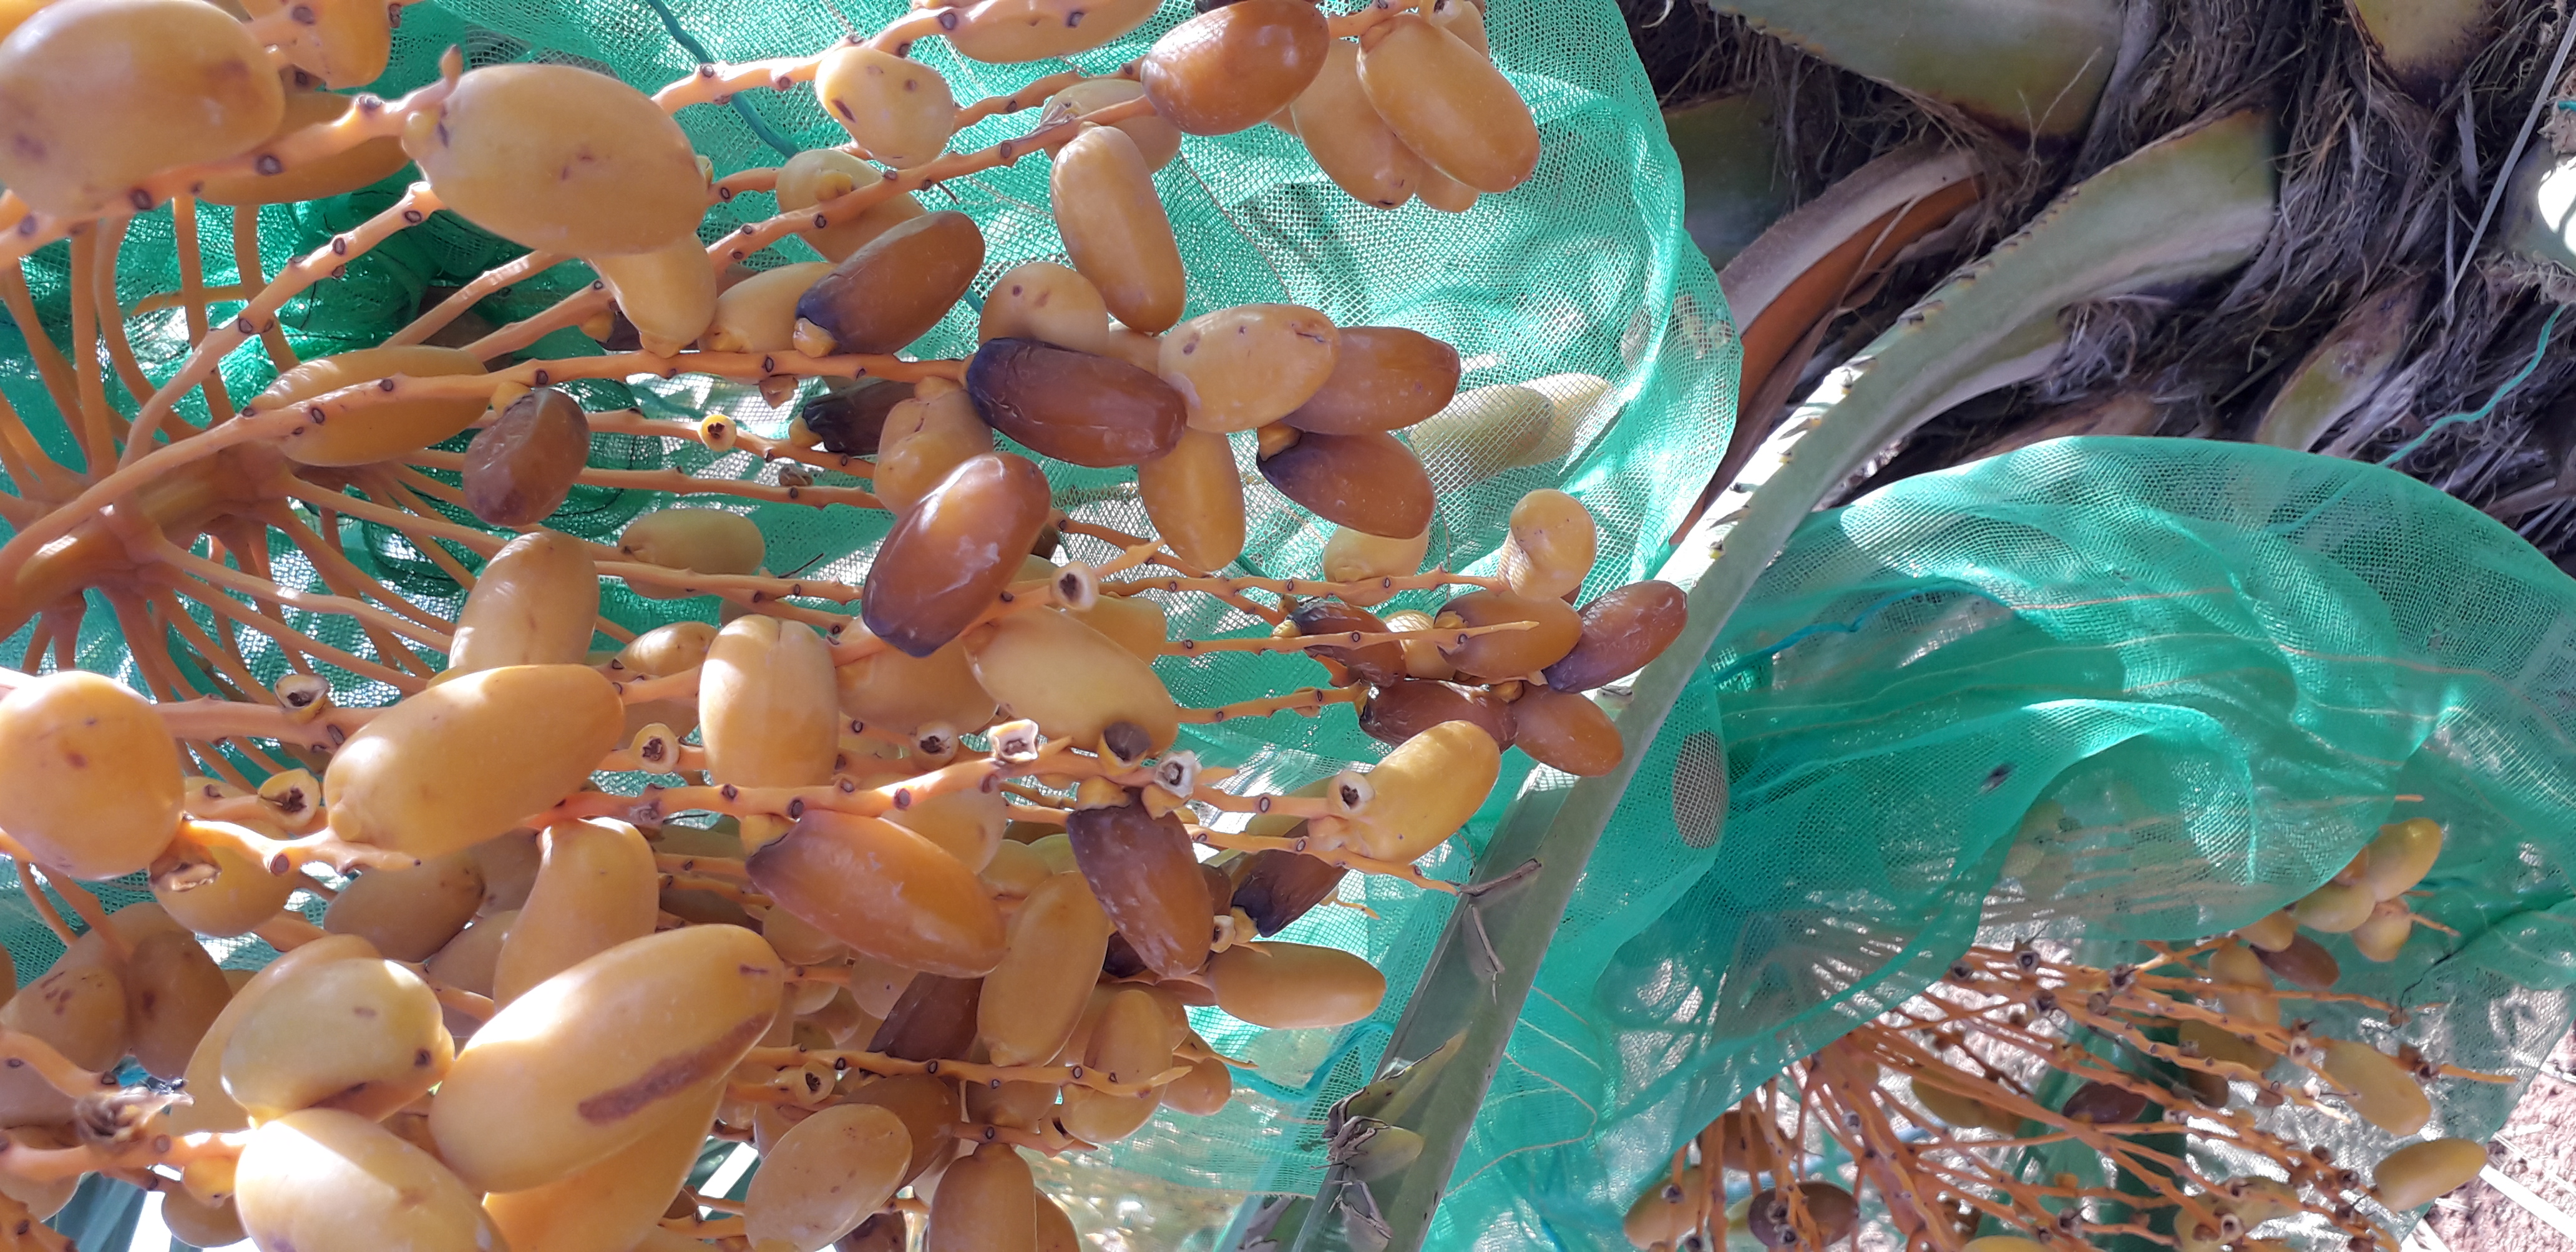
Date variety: kholt